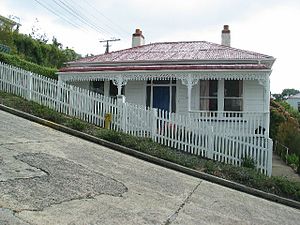
Baldwin Street
Baldwin Street
Baldwin Street er ifølge Guinness Rekordbog verdens stejleste gade, med en hældning på 19 grader hvilket svarer til 35%. Til sammenligning hælder Danmarks stejleste vej, Christian Winthersvej i Vejle, med 25,5 %.Gaden ligger i byen Dunedin i Otago regionen på Sydøen i New Zealand. Hvert år i februar bliver der under Dunedin Festival afholdt et væddeløb – The Gut Buster, hvor vinderen løber op og ned igen på omkring 2 minutter. Den totale længde på Baldwin Street er 359 meter, men stigningen foregår kun på de sidste ca. 50 meter. Fra bunden til det højeste punkt er forskellen 69,2 meter.